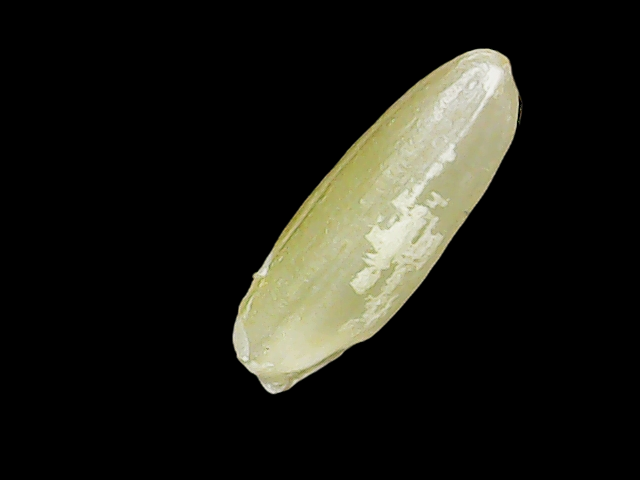
Rice variety: Binadhan12